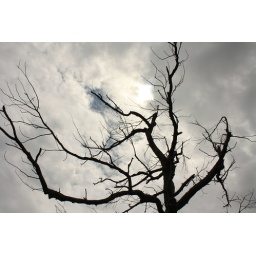
dead tree along the long road in the shenandaoh national park.